Winchester (CDP), Wisconsin

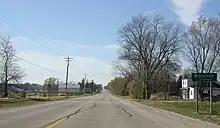
Welcome sign

The demographics, according to the 2020 Census, place the population at 99.4% Caucasian, there are no known African American or Native American inhabitants, but the population is believed to be 0.6% Pacific Islander or Asian American, more than one race, or "Other" racial categories.